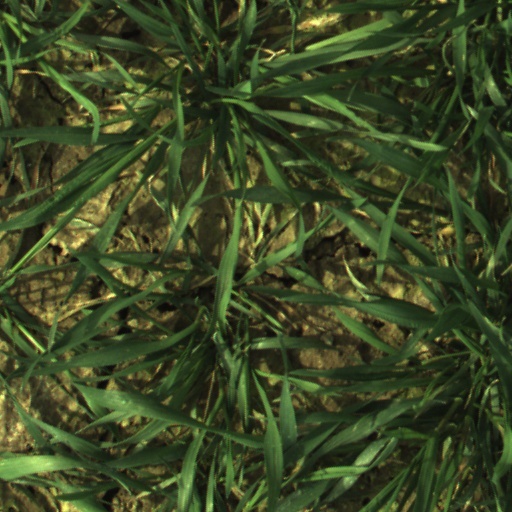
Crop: wheat